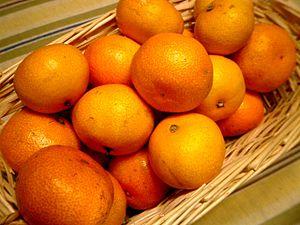
Citrus reticulata subsp. unshiu est un mandarinier qui serait issu d'une mutation intervenue au quinzième siècle au Japon.